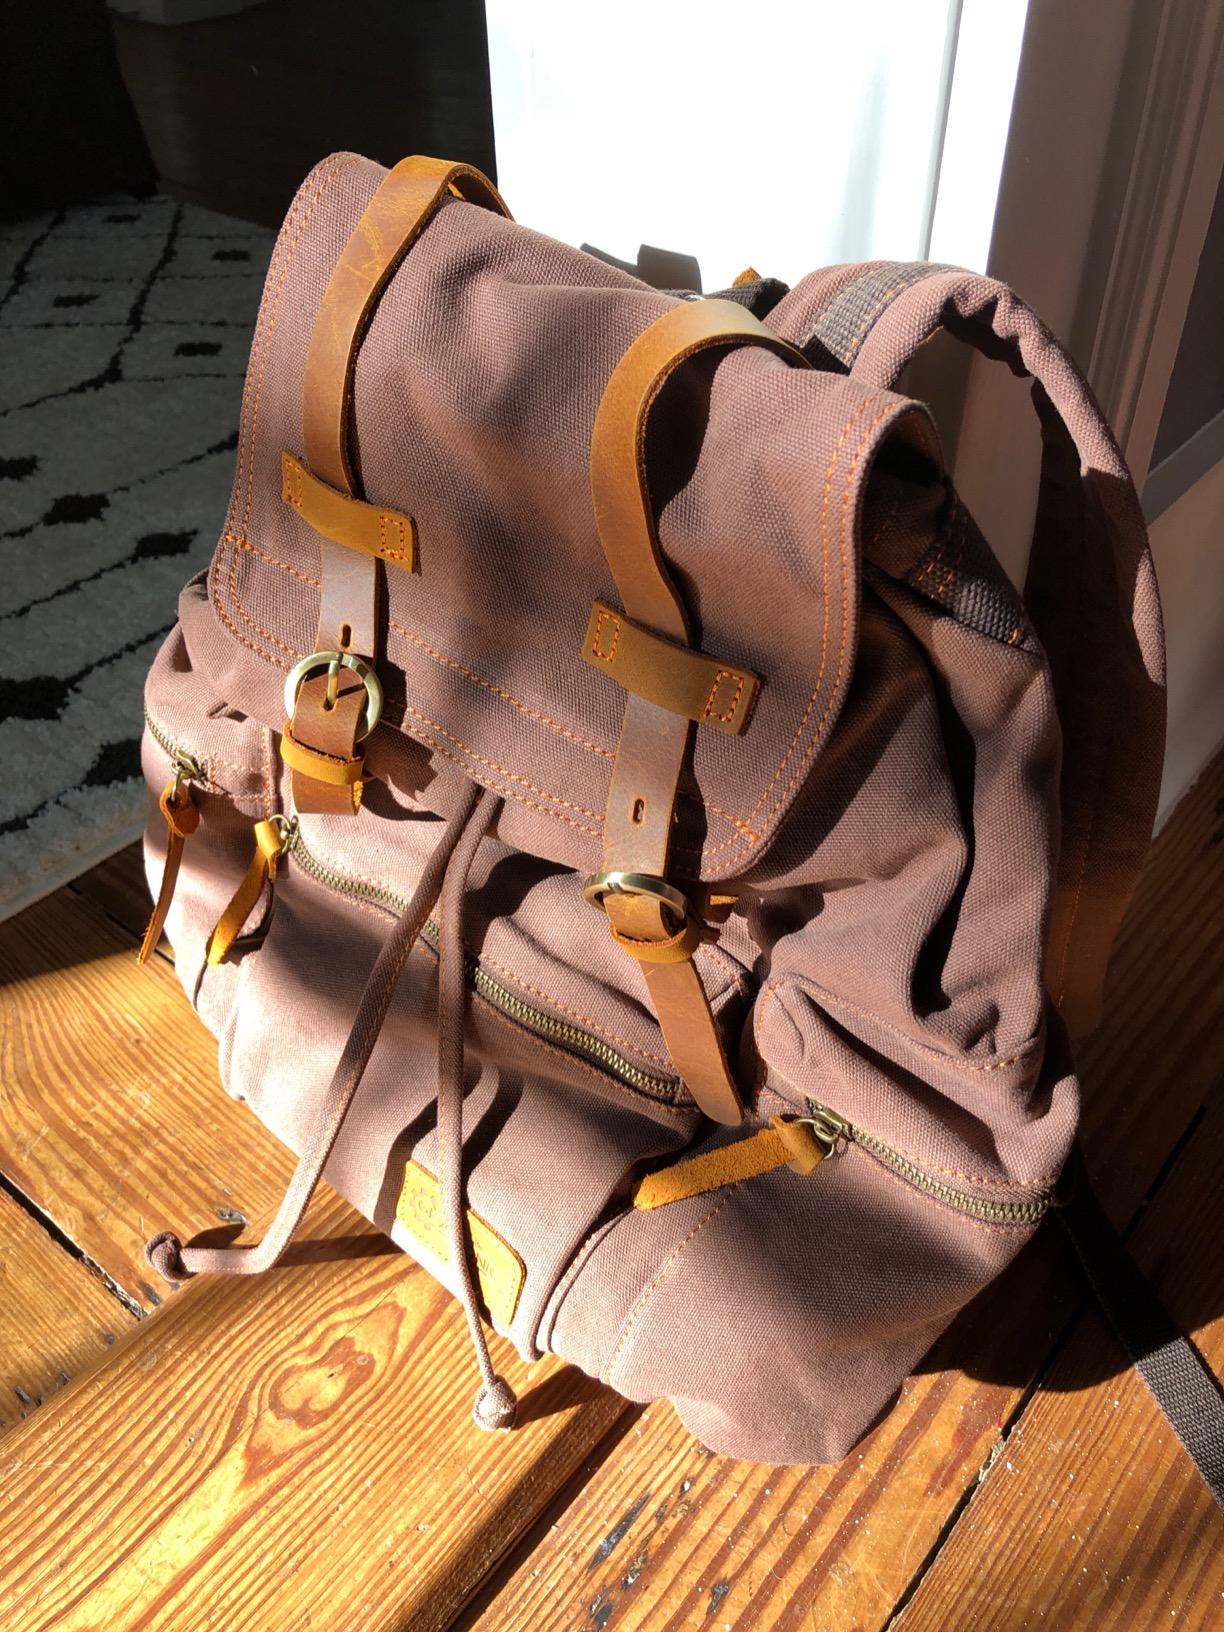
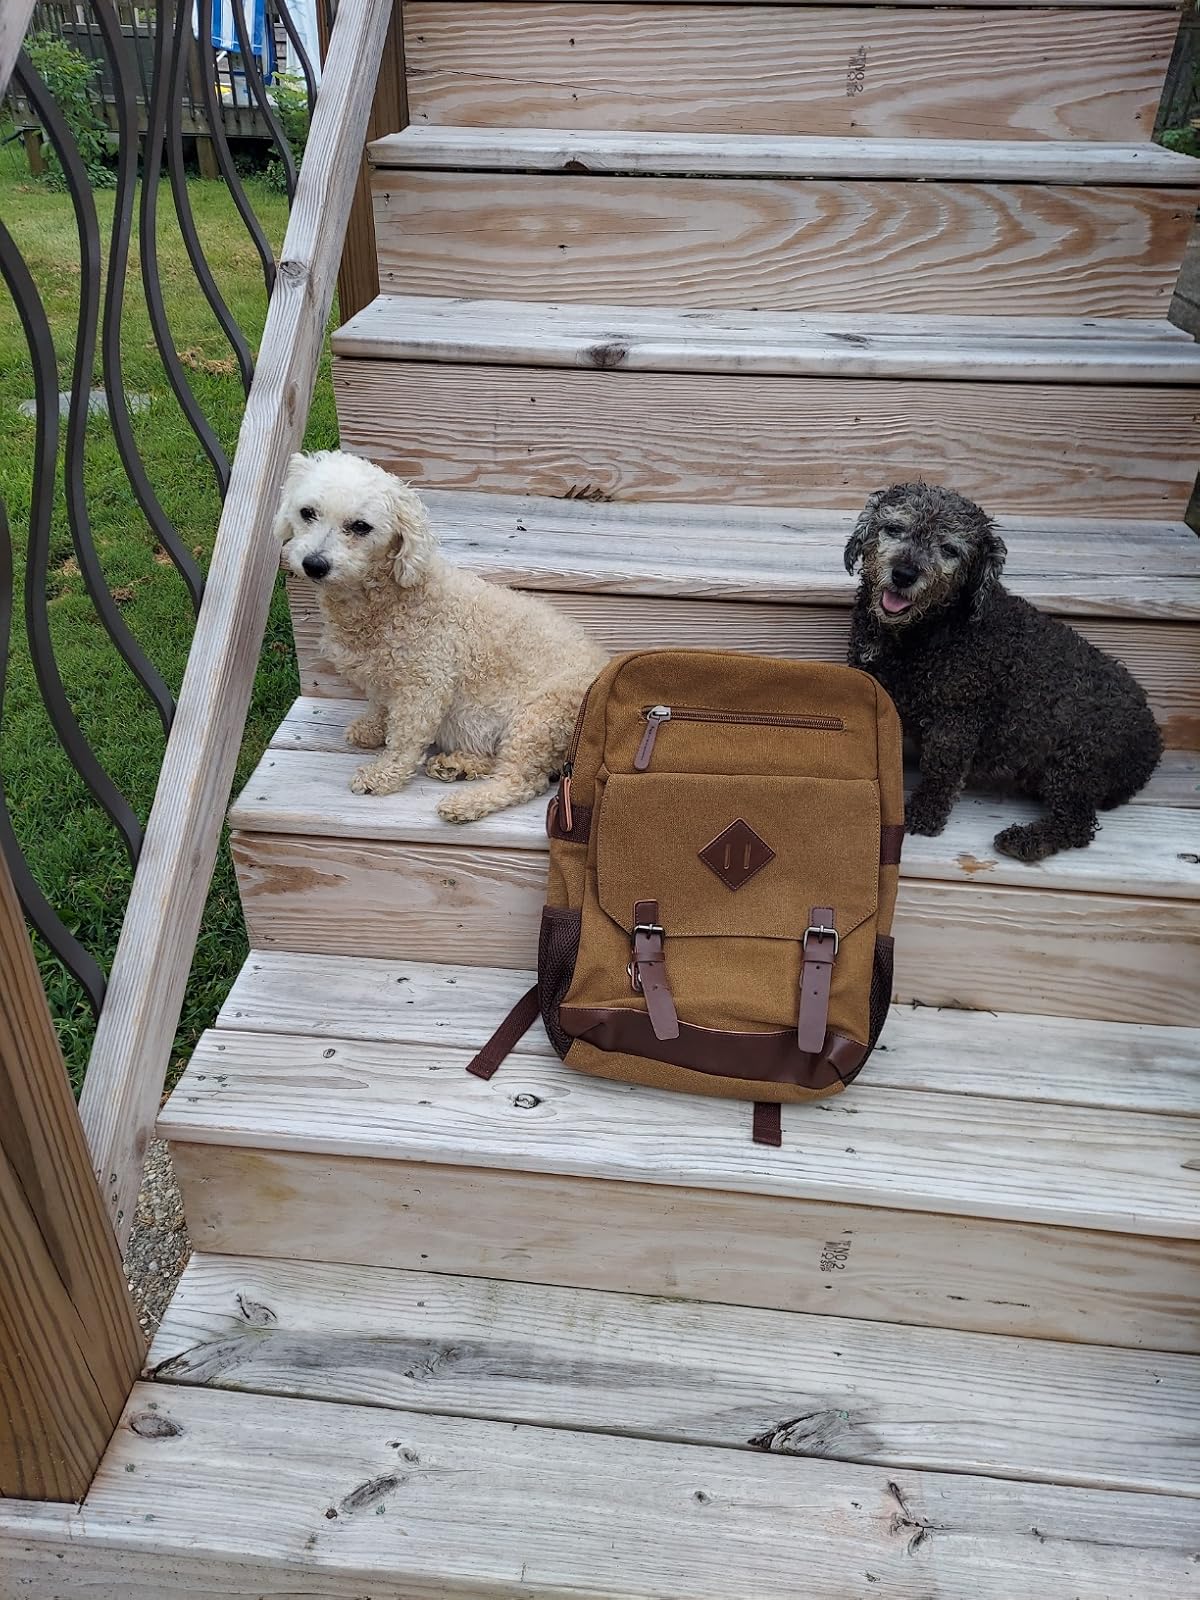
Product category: bag
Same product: no